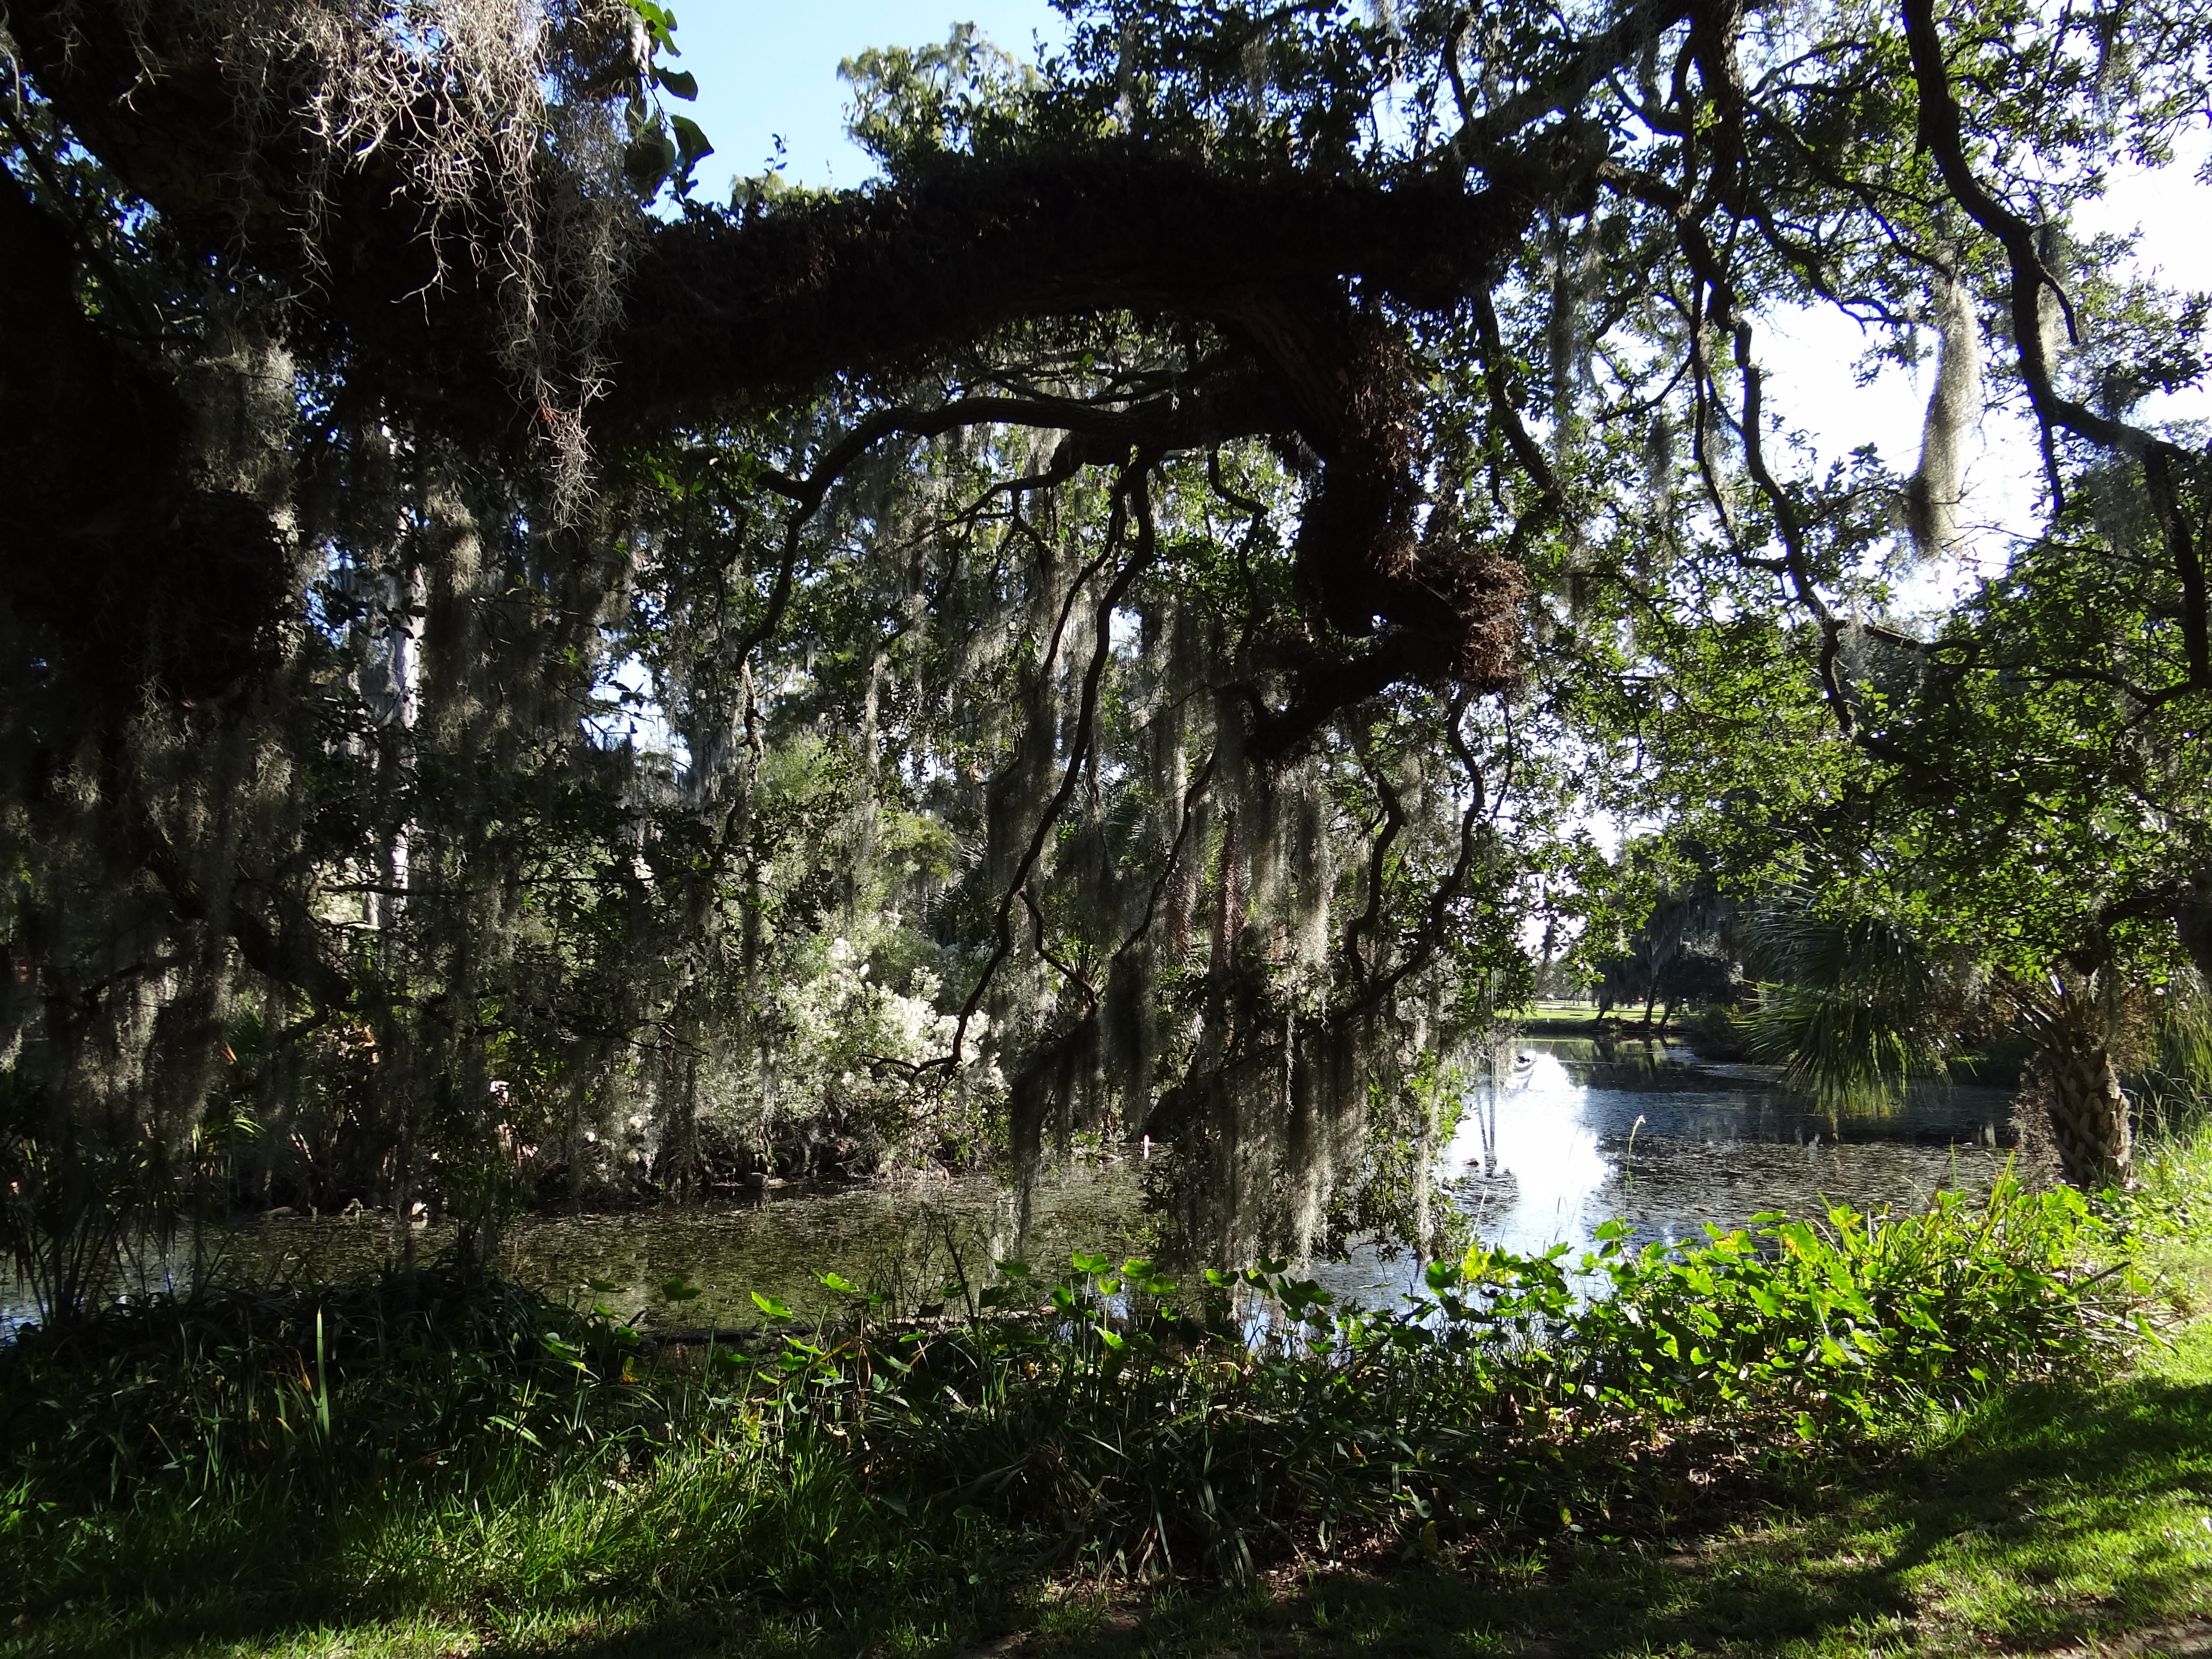
tree, nature, forest, plant, leaf, flower, green, jungle, botany, garden, flora, shrub, woodland, rural area, woody plant